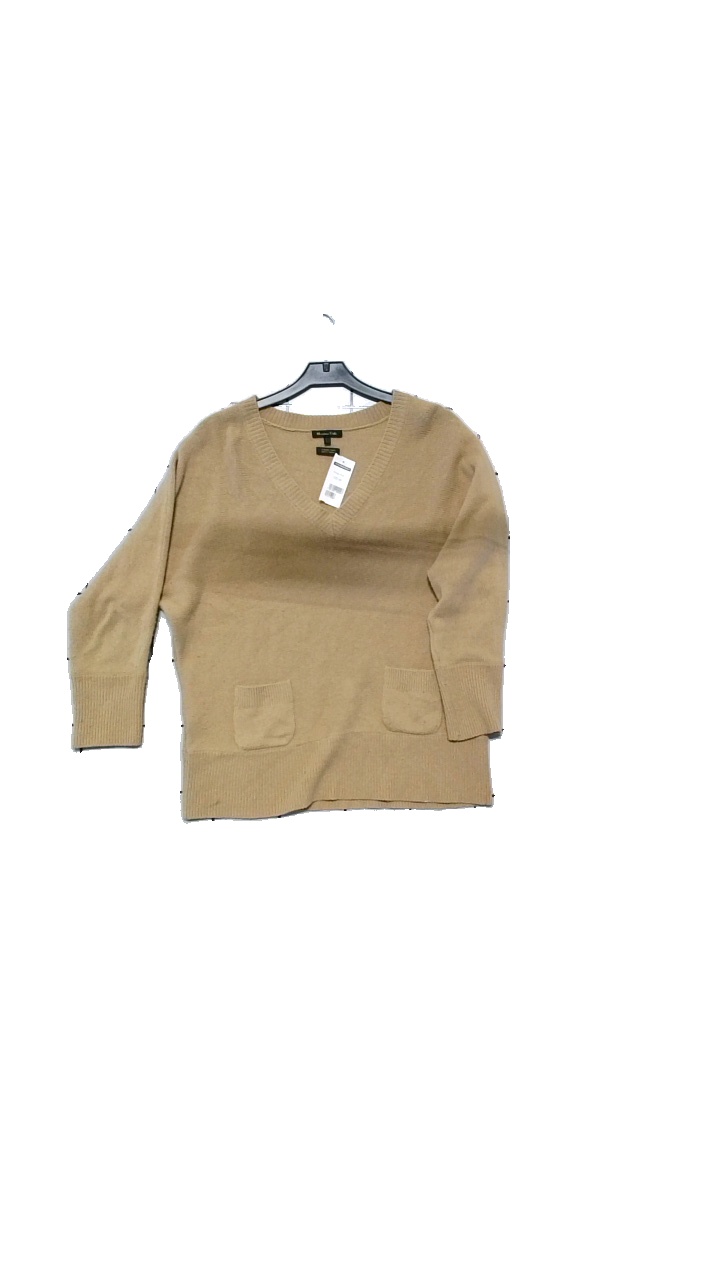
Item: Sweater (Ladies)
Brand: Massimo Dutti
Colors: Brown, Beige
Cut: Regular, V-collar
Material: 41% wool, 34% viscose, 22% polyamide, 3% kashmir
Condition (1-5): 5
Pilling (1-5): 3
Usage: Reuse
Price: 100-150